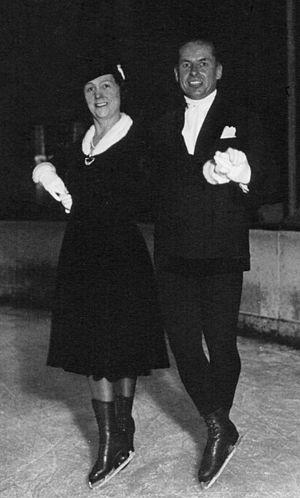
Louis Barbey, né le 10 novembre 1888 et mort à une date inconnue, est un patineur artistique suisse et français de la catégorie des couples. Il a été deux fois champion de France avec son épouse Elvira Barbey en 1934 et 1936.
Elvira Barbey, née le 7 août 1892 et morte à une date inconnue, est une patineuse artistique franco-suisse. Elle a été deux fois championne de France en couples avec son époux Louis Barbey en 1934 et 1936.